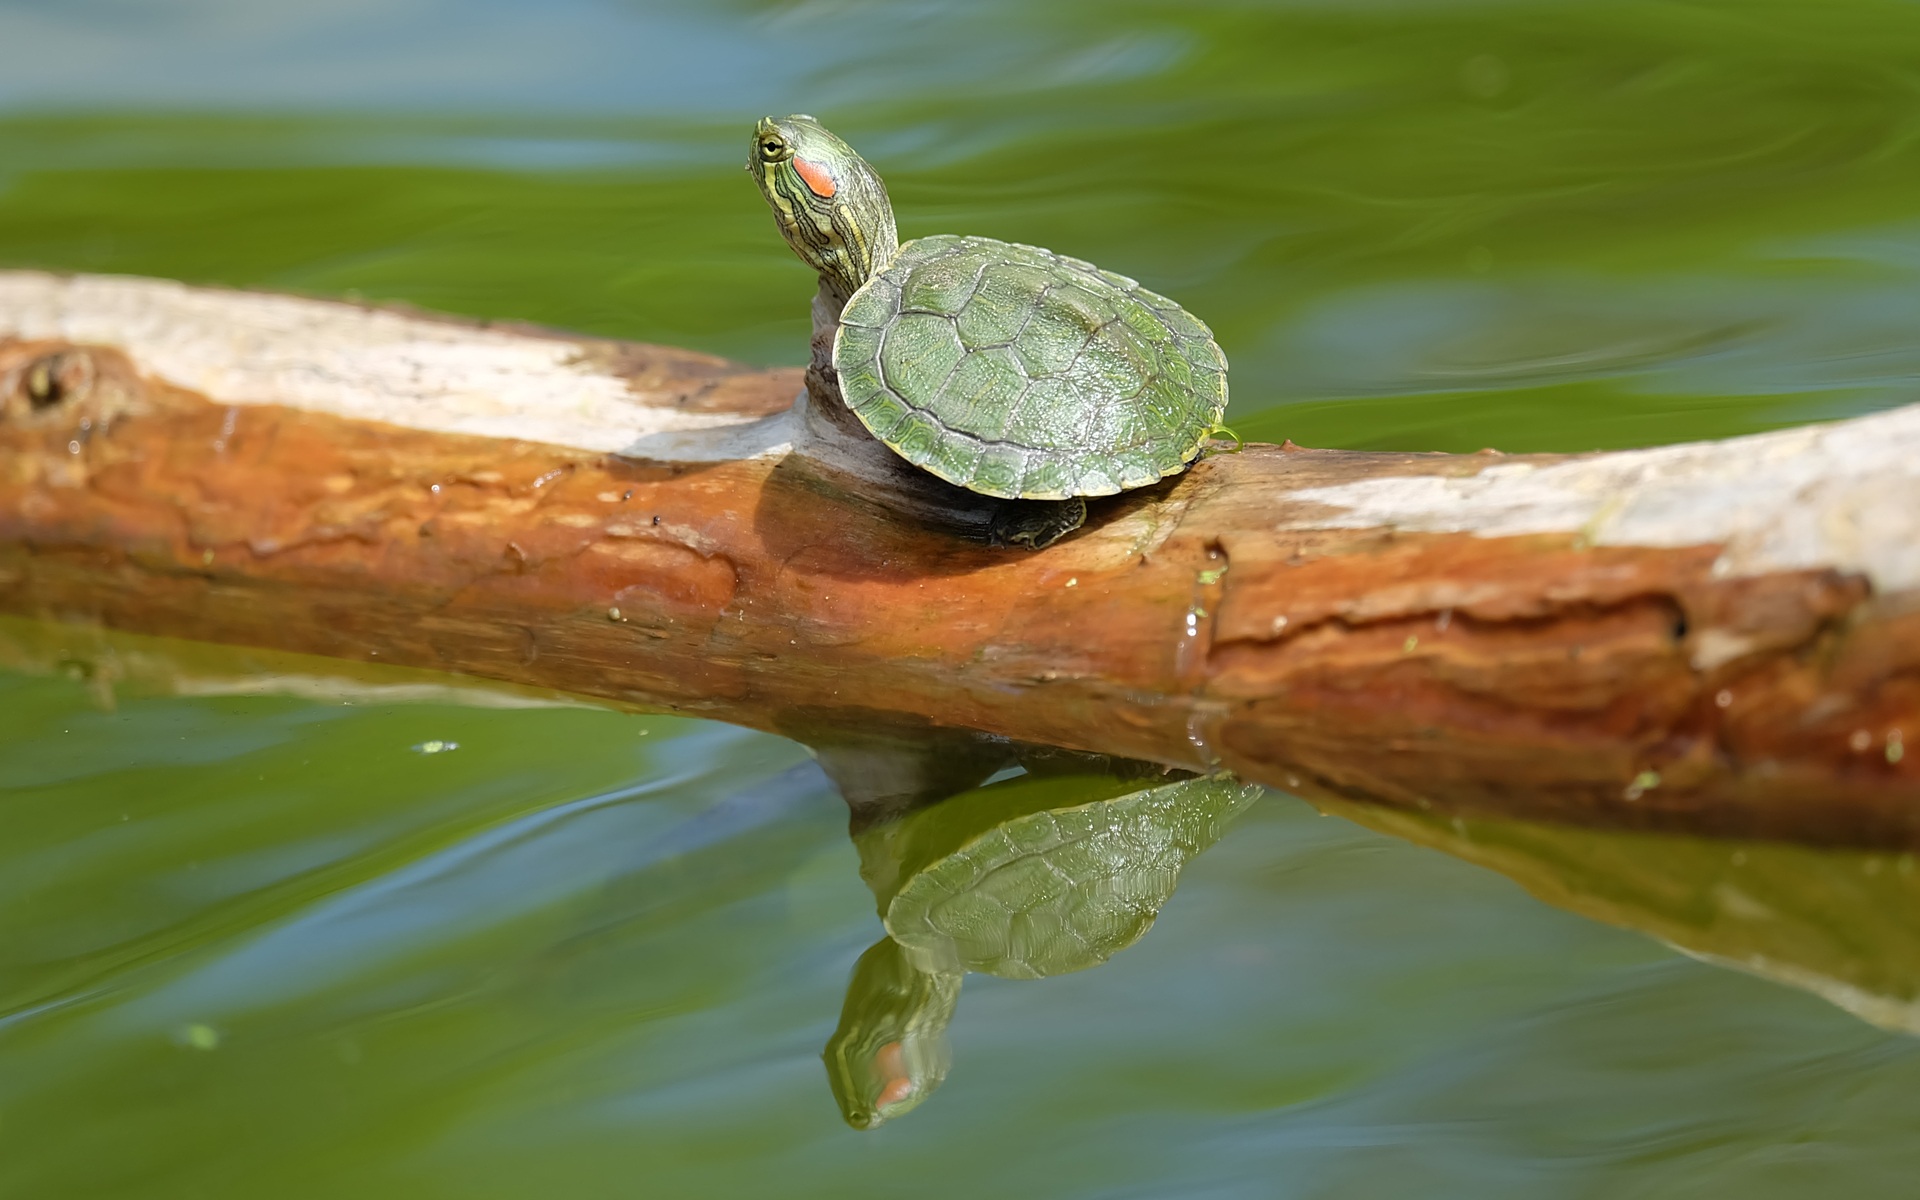
water, nature, branch, wood, leaf, animal, cute, river, wildlife, green, insect, aquatic, turtle, reptile, amphibian, fauna, shell, close up, tortoise, exotic, macro photography, plant stem